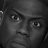
Emotion: surprise